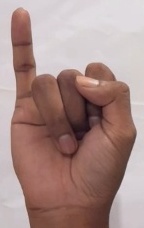
ASL sign: I